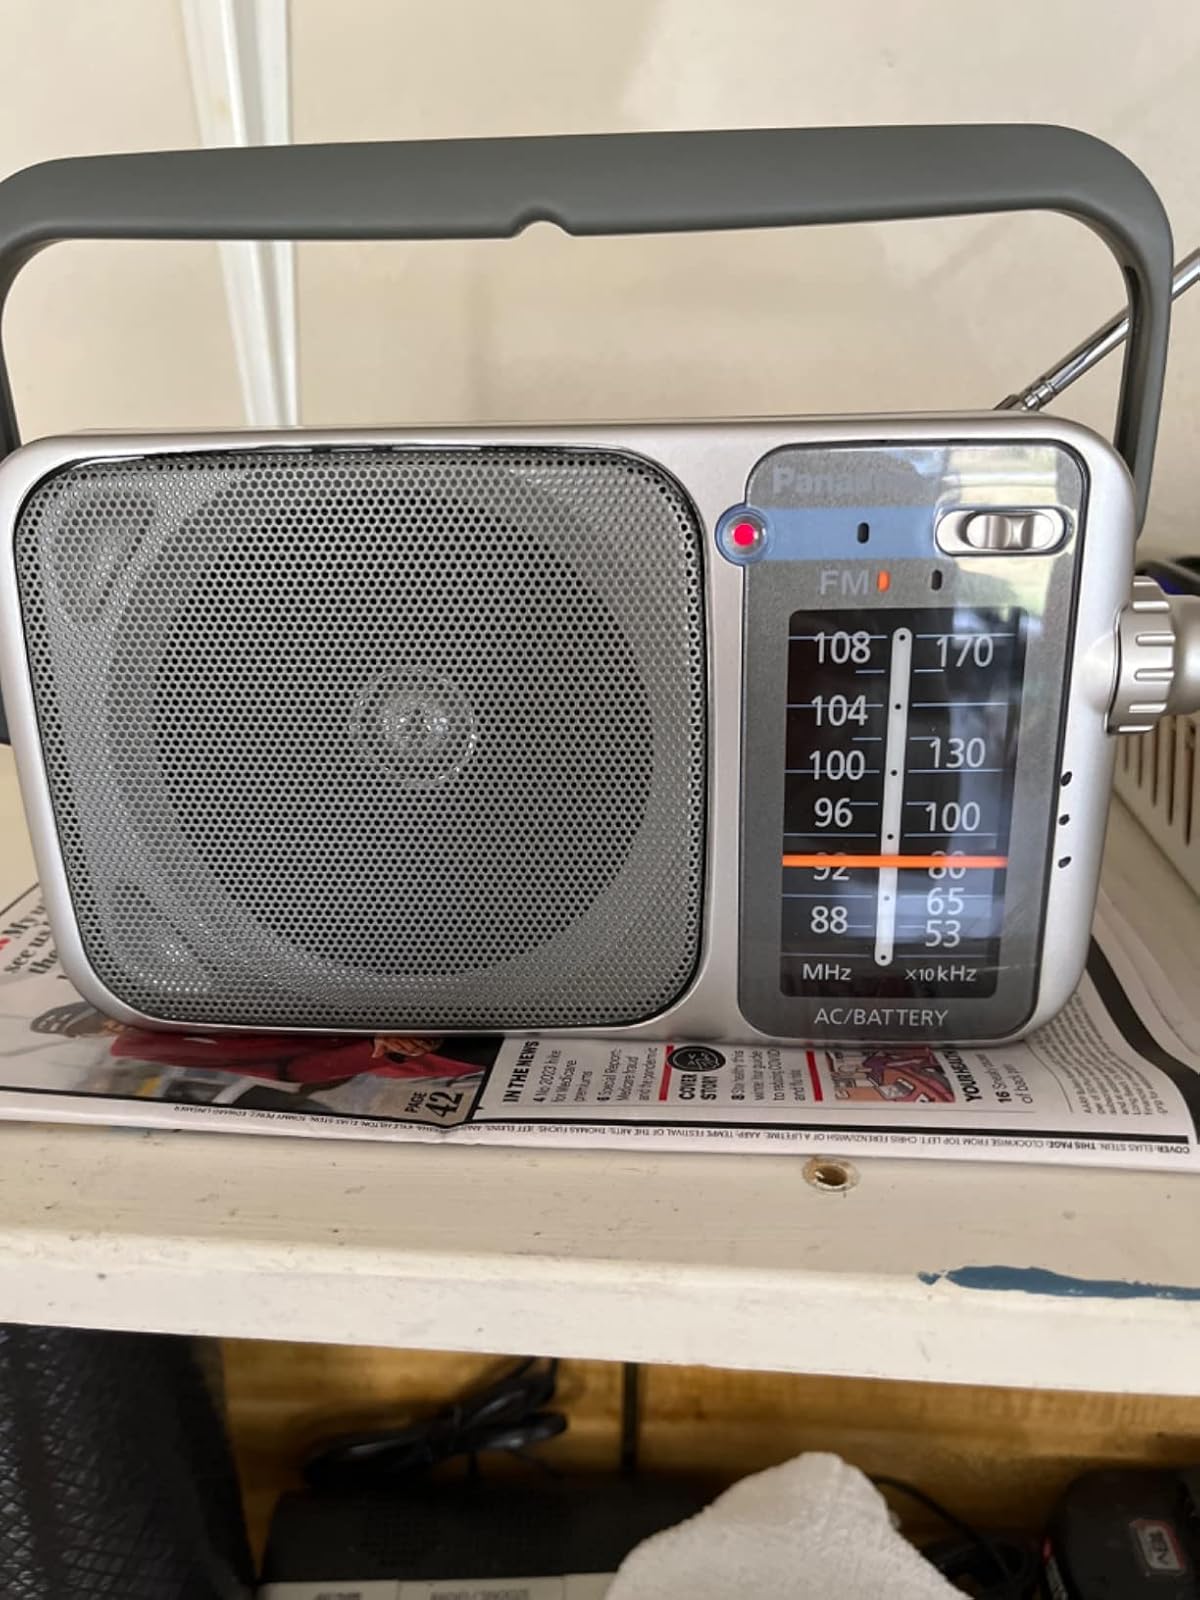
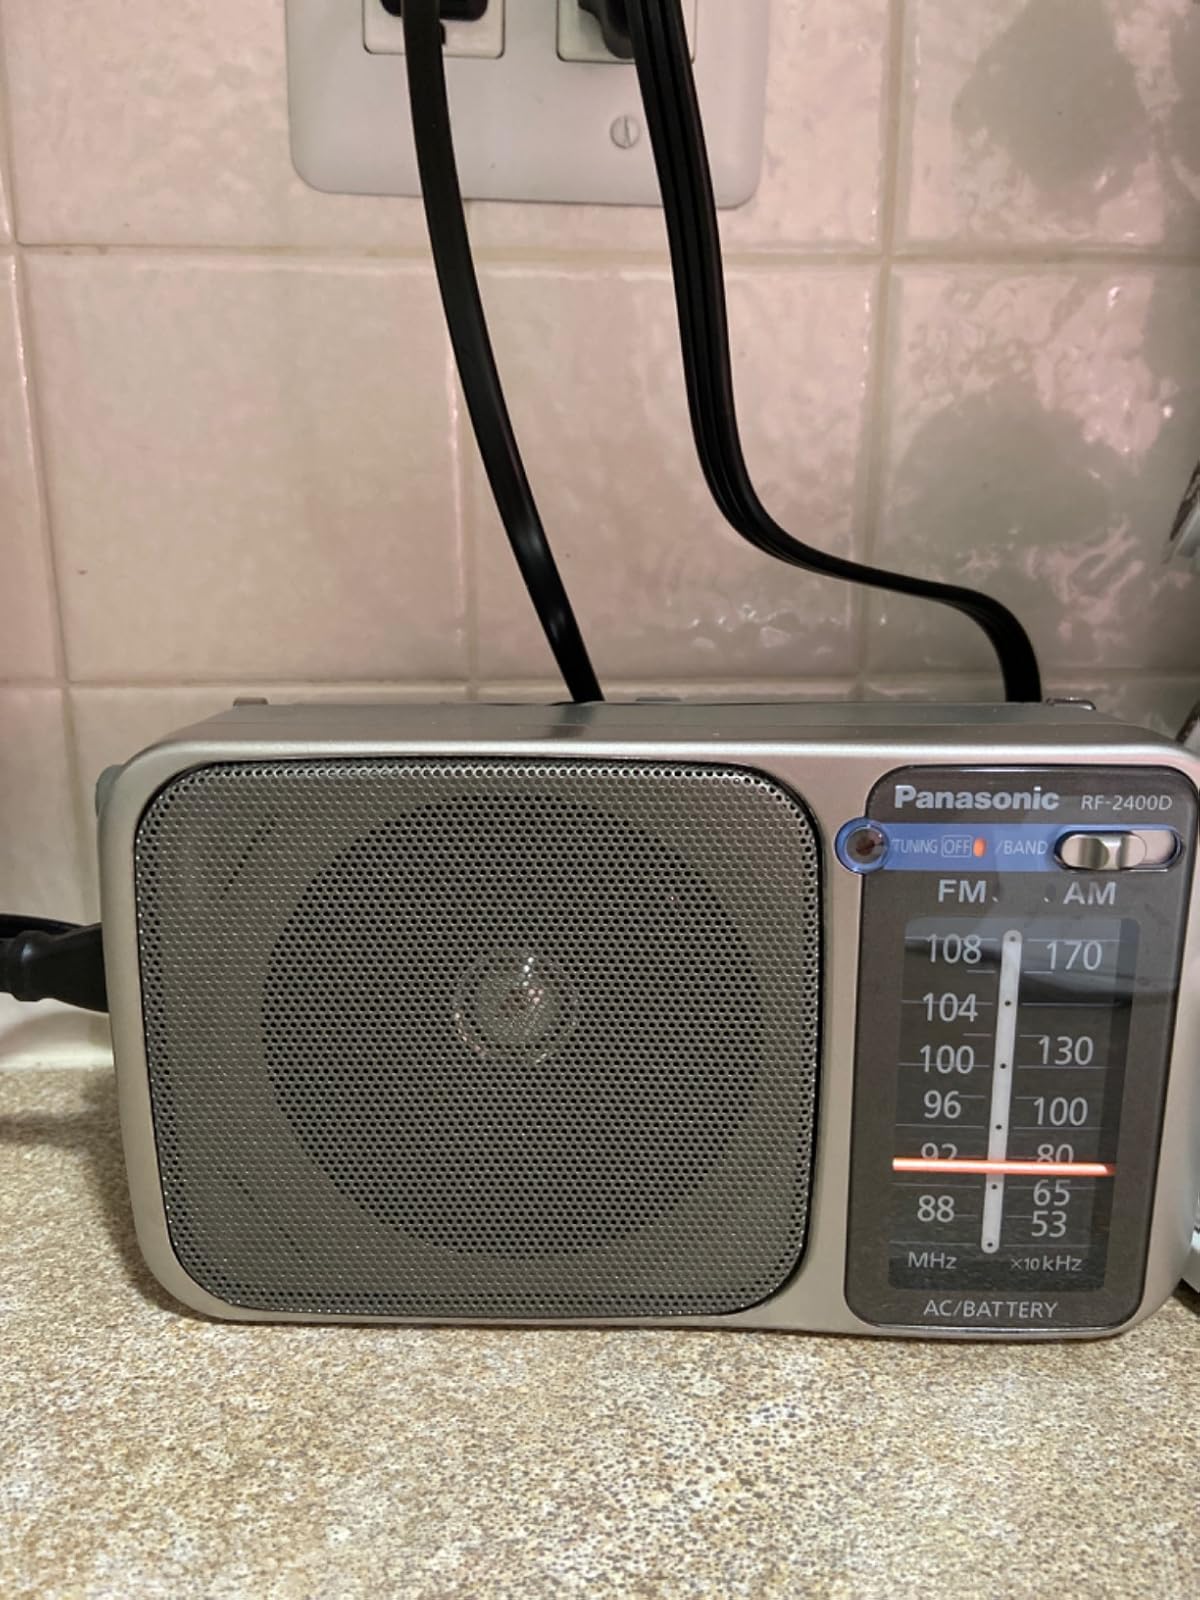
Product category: radio
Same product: yes